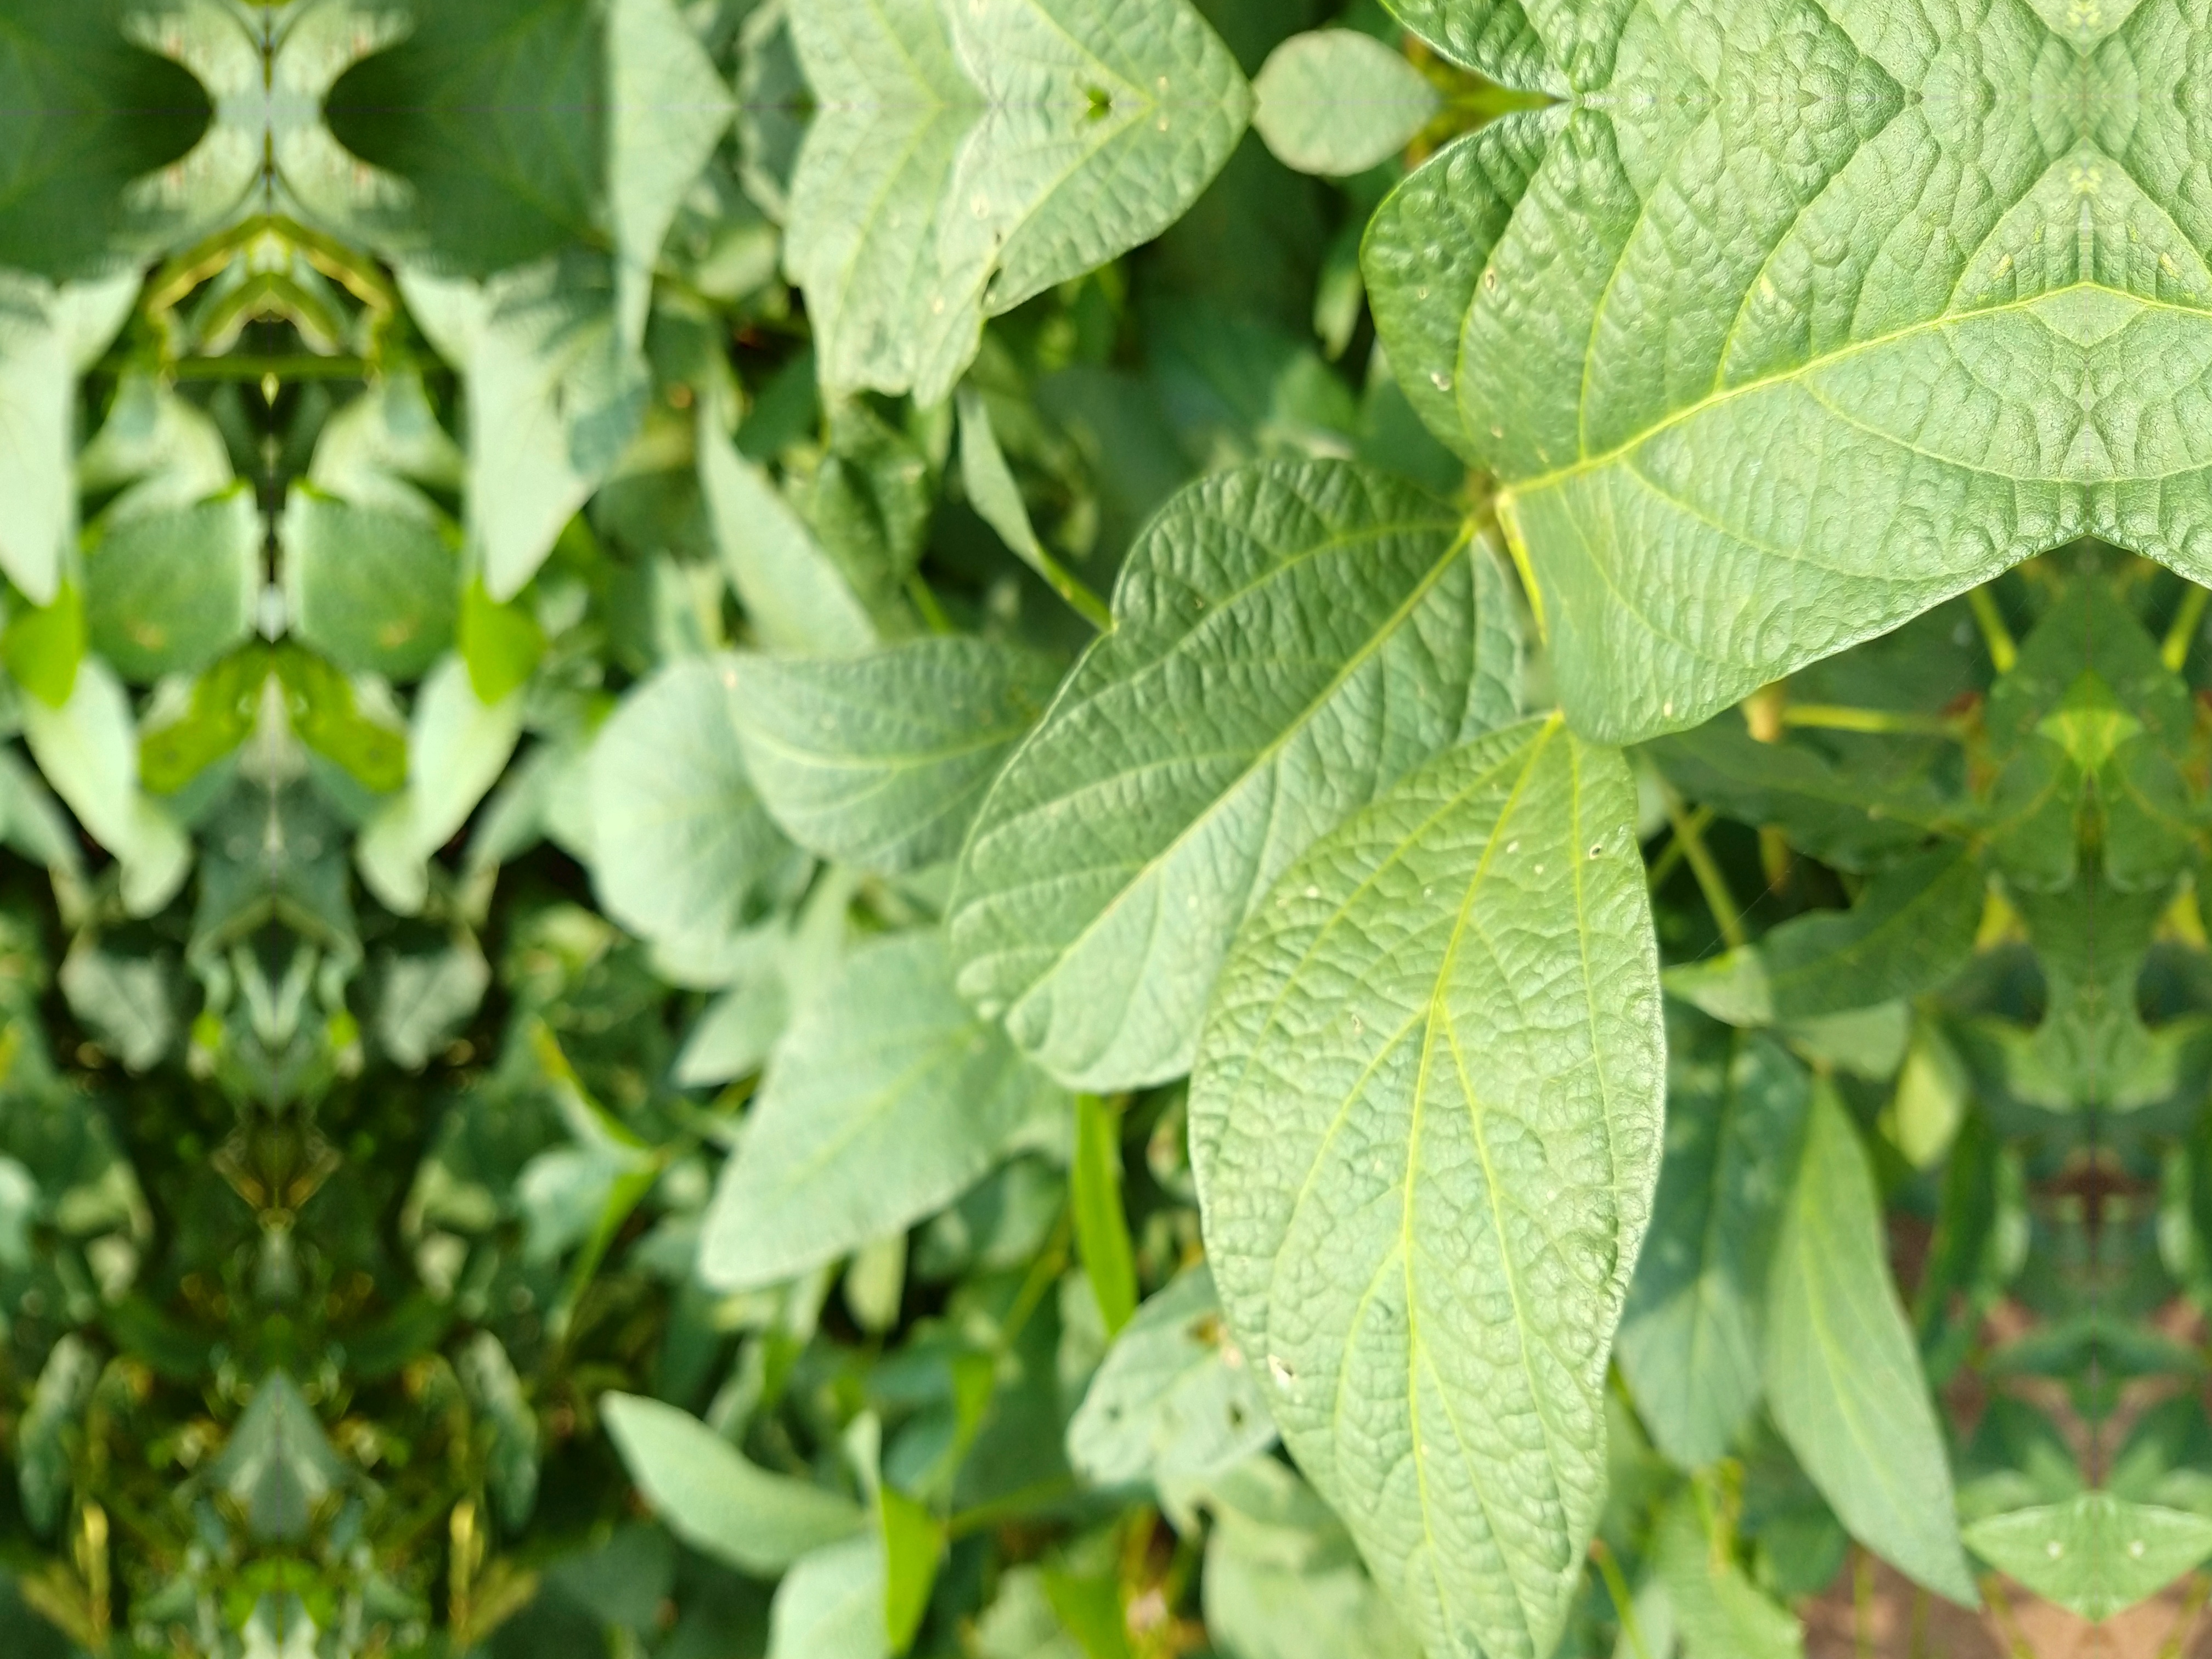
Label: Disease